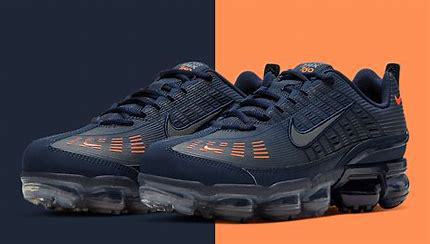
Brand: Nike
Model: Air Vapormax 360